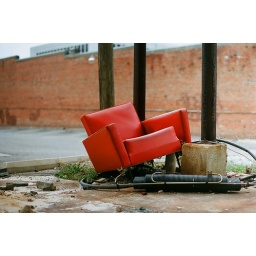
An old, abandoned red chair near the Pepper Building